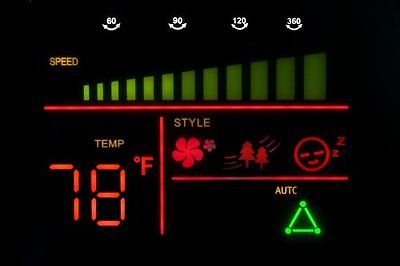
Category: fan